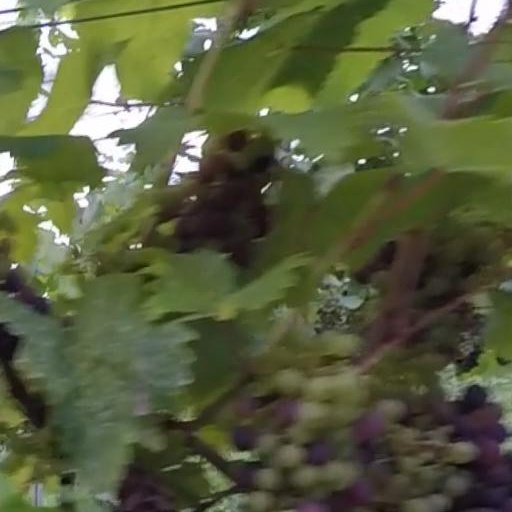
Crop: grape